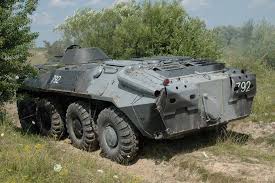
Label: BTR-70